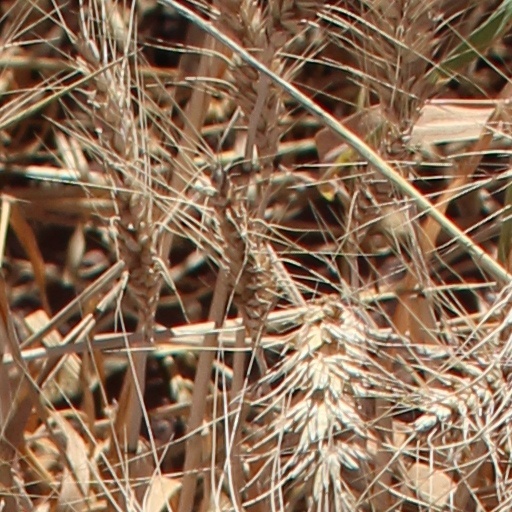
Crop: wheat